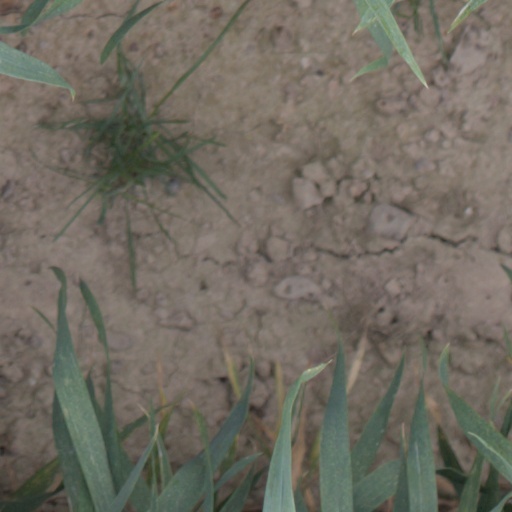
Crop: wheat